Mike Greenberg

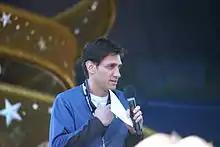
Greenberg during ESPN The Weekend in February 2010

Michael Darrow Greenberg (born August 6, 1967) is an American television anchor, television show host, radio show host for ESPN and ABC, and novelist. At ESPN, he hosted the weekday evening, most often Monday, "SportsCenter" and previously ESPN Radio's "Mike & Mike" show with Mike Golic. At sister network ABC, he was the host of "Duel", which aired from 2007 to 2008, and co-hosted "Battle of the Network Stars" with Joe Tessitore. He has anchored ESPN's morning show "Get Up" since 2018, and has also anchored NBA coverage on "NBA Countdown", along with NFL coverage on "Sunday NFL Countdown".